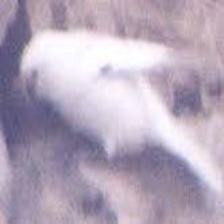
Species: MCKAYS BUNTING
Scientific name: PLECTROPHENAX HYPERBOREUS
ImageNet parent category: indigo_bunting